Congo Free State propaganda war

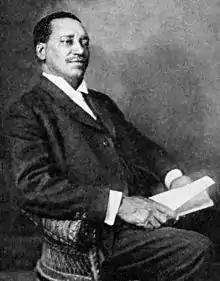
William Sheppard

In the late 1880s William Sheppard, an African-American Protestant missionary, started to write to American newspapers and magazines about the mutilations and murder that he witnessed. With threats of taxation and deportation, Leopold put a stop to Sheppard's writing. Leopold subsequently demanded that missionaries direct all concerns to him and not to the press.